Arthur Stannard Vernay

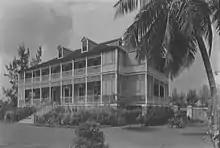

Vernay sold off his company in the 1940s (it was then run by Stephen Jussel) and moved to Nassau, Bahamas, where he cultivated an orchid greenhouse, collected species from South America, participated in environmental conservation efforts, co-founding the Bahamas National Trust and the Society for the Preservation of the Flamingo. In the Bahamas, Vernay lived with his wife Marion Woodruff Kelley (married 1908) at their home, Los Cayos, and was part of an expatriate social community that included the Duke of Windsor and Duchess of Windsor, the Swedish entrepreneur Axel Wenner-Gren, and hosted the English author Ian Fleming when he visited the Bahamas in 1956 before writing both "Dr. No" and "Thunderball". Fleming accompanied Vernay and Robert Cushman Murphy along with his friend and OSS agent Ivar Felix Bryce, to Inagua which had the largest flamingo colony in the world.